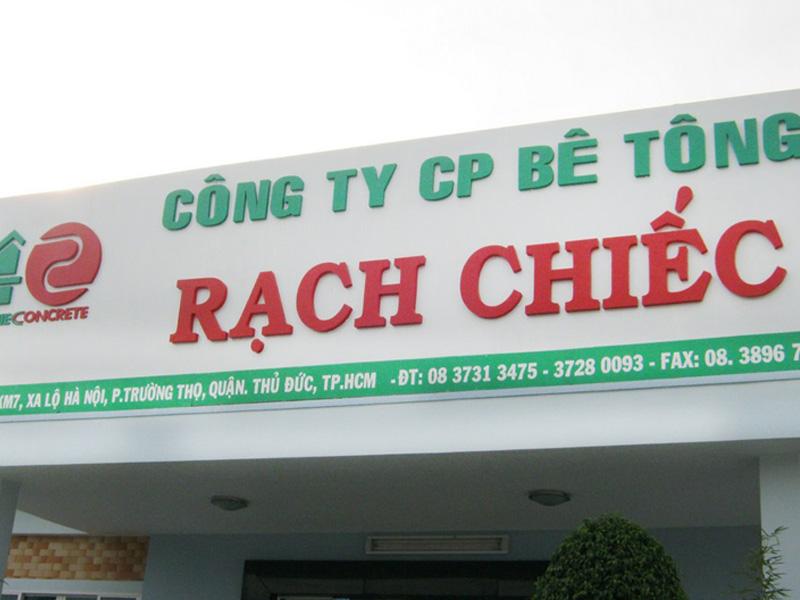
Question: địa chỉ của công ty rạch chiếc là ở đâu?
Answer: xa lộ hà nội, phường trường thọ, quận thủ đức, thành phố hồ chí minh